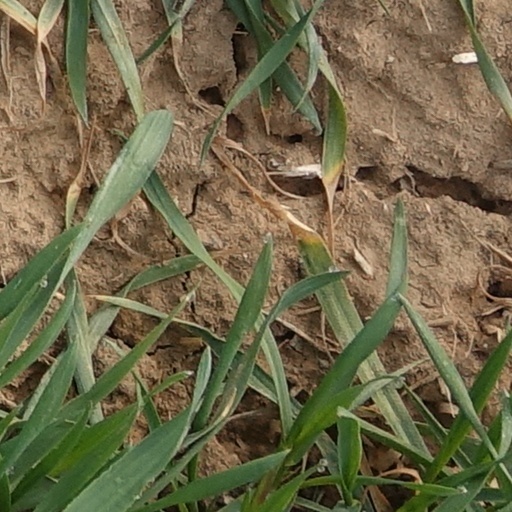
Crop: wheat